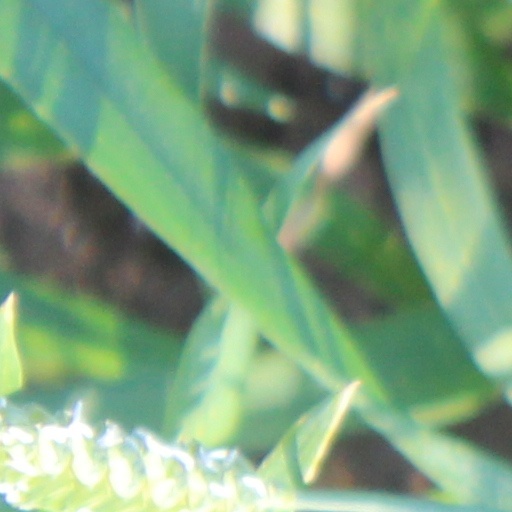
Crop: wheat